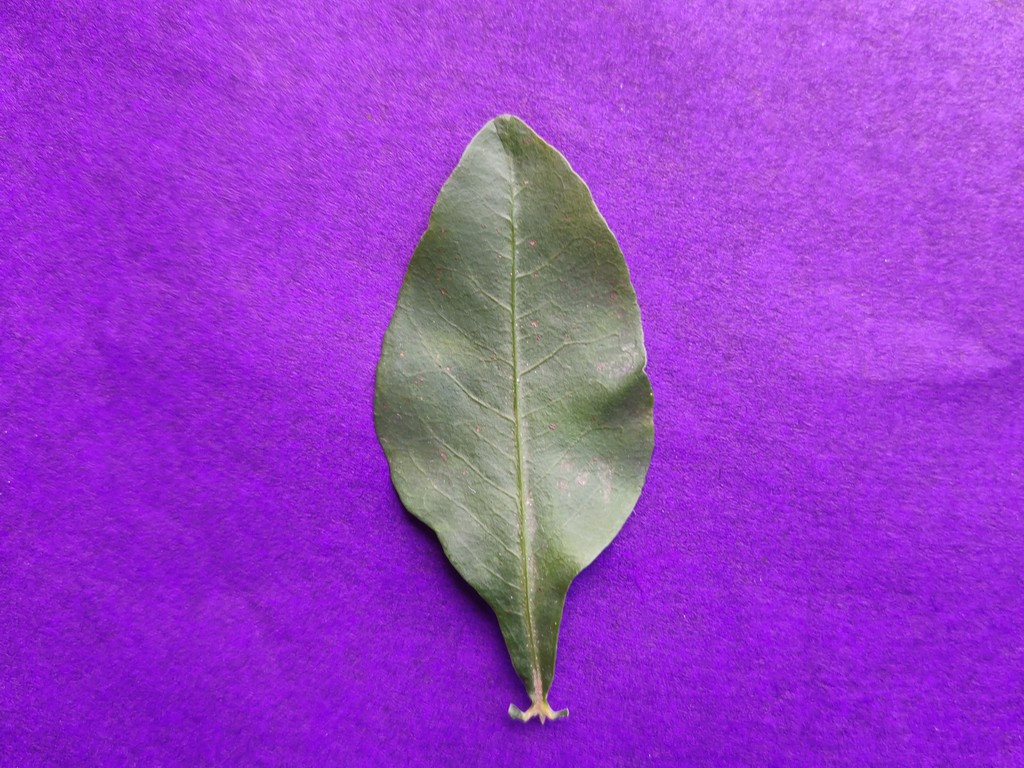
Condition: Healthy
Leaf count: single
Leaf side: front